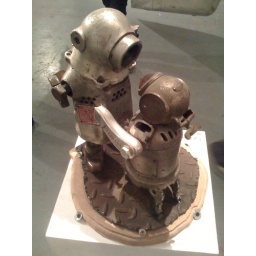
by Joe rush from the ground floor of the MUTATE show on Curtain road..